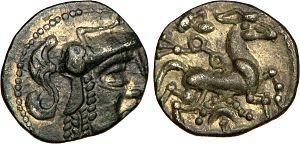
Les monnaies gauloises sont assez méconnues. Elles sont aussi relativement rares, car elles n'ont pas souvent fait l'objet d'une fabrication en très grand nombre, et leur identification est souvent difficile. Les travaux de Jean-Baptiste Colbert de Beaulieu, à partir des années 1950, ont marqué l'étude scientifique et historique de ces monnaies et sont encore à la base des recherches au début du XXIᵉ siècle.
Les Aulerques Cénomans sont un peuple celte faisant partie de la confédération des Aulerques et habitant le pays qui deviendra le Maine oriental.